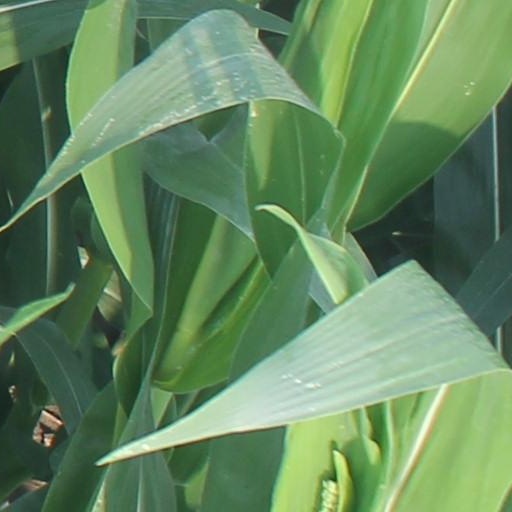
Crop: maize; corn